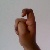
The image shows a hand gesture representing the letter 'X' in Indian Sign Language.